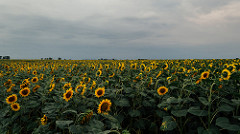
Flower: sunflower